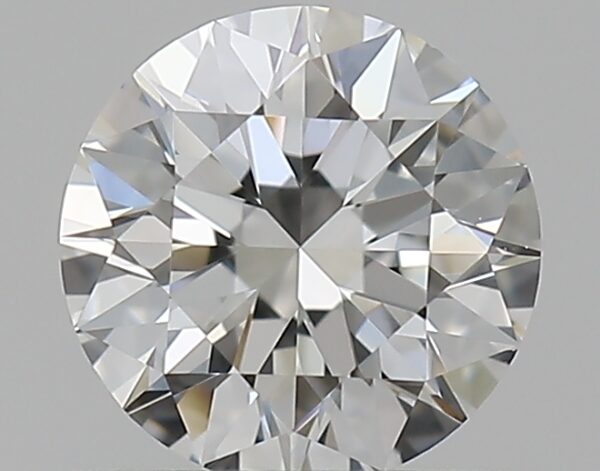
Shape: round
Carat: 0.5
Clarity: VVS2
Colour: G
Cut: EX
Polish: EX
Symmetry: EX
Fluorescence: N
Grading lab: GIA
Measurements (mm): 5.05 x 5.08 x 3.17